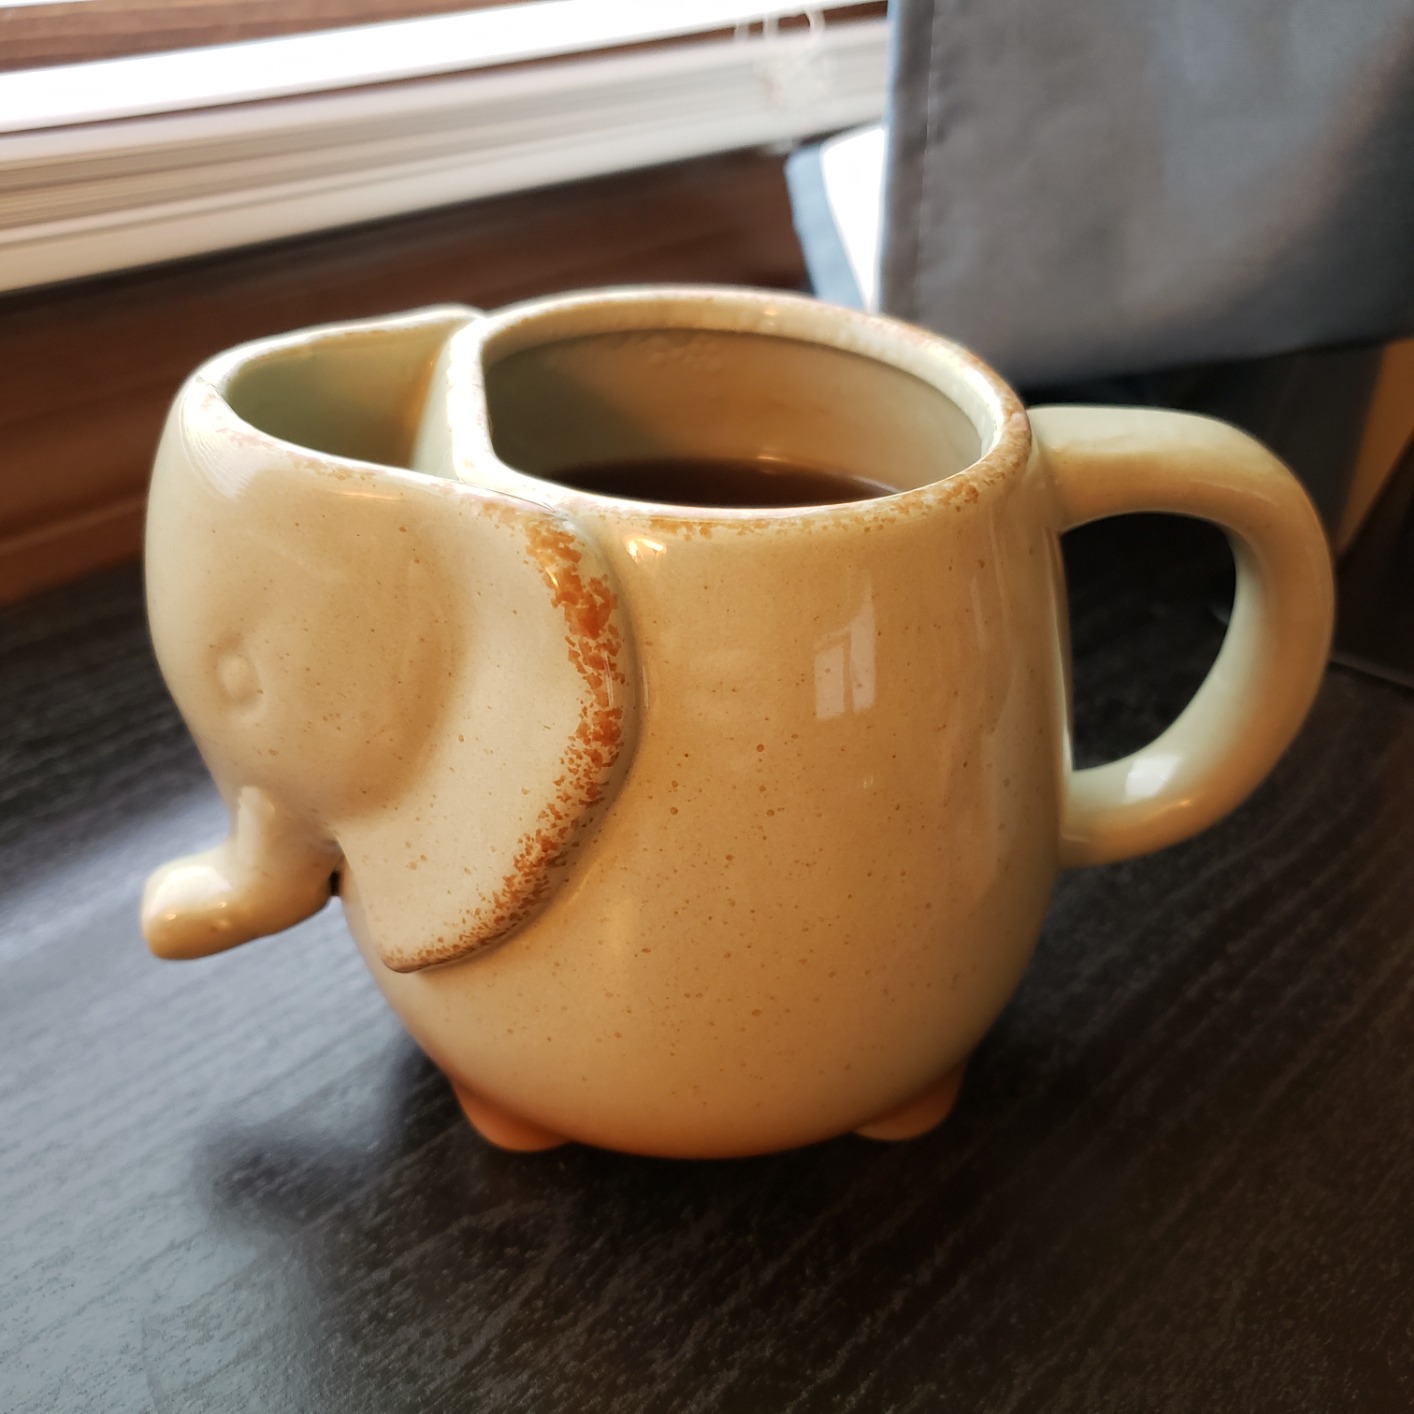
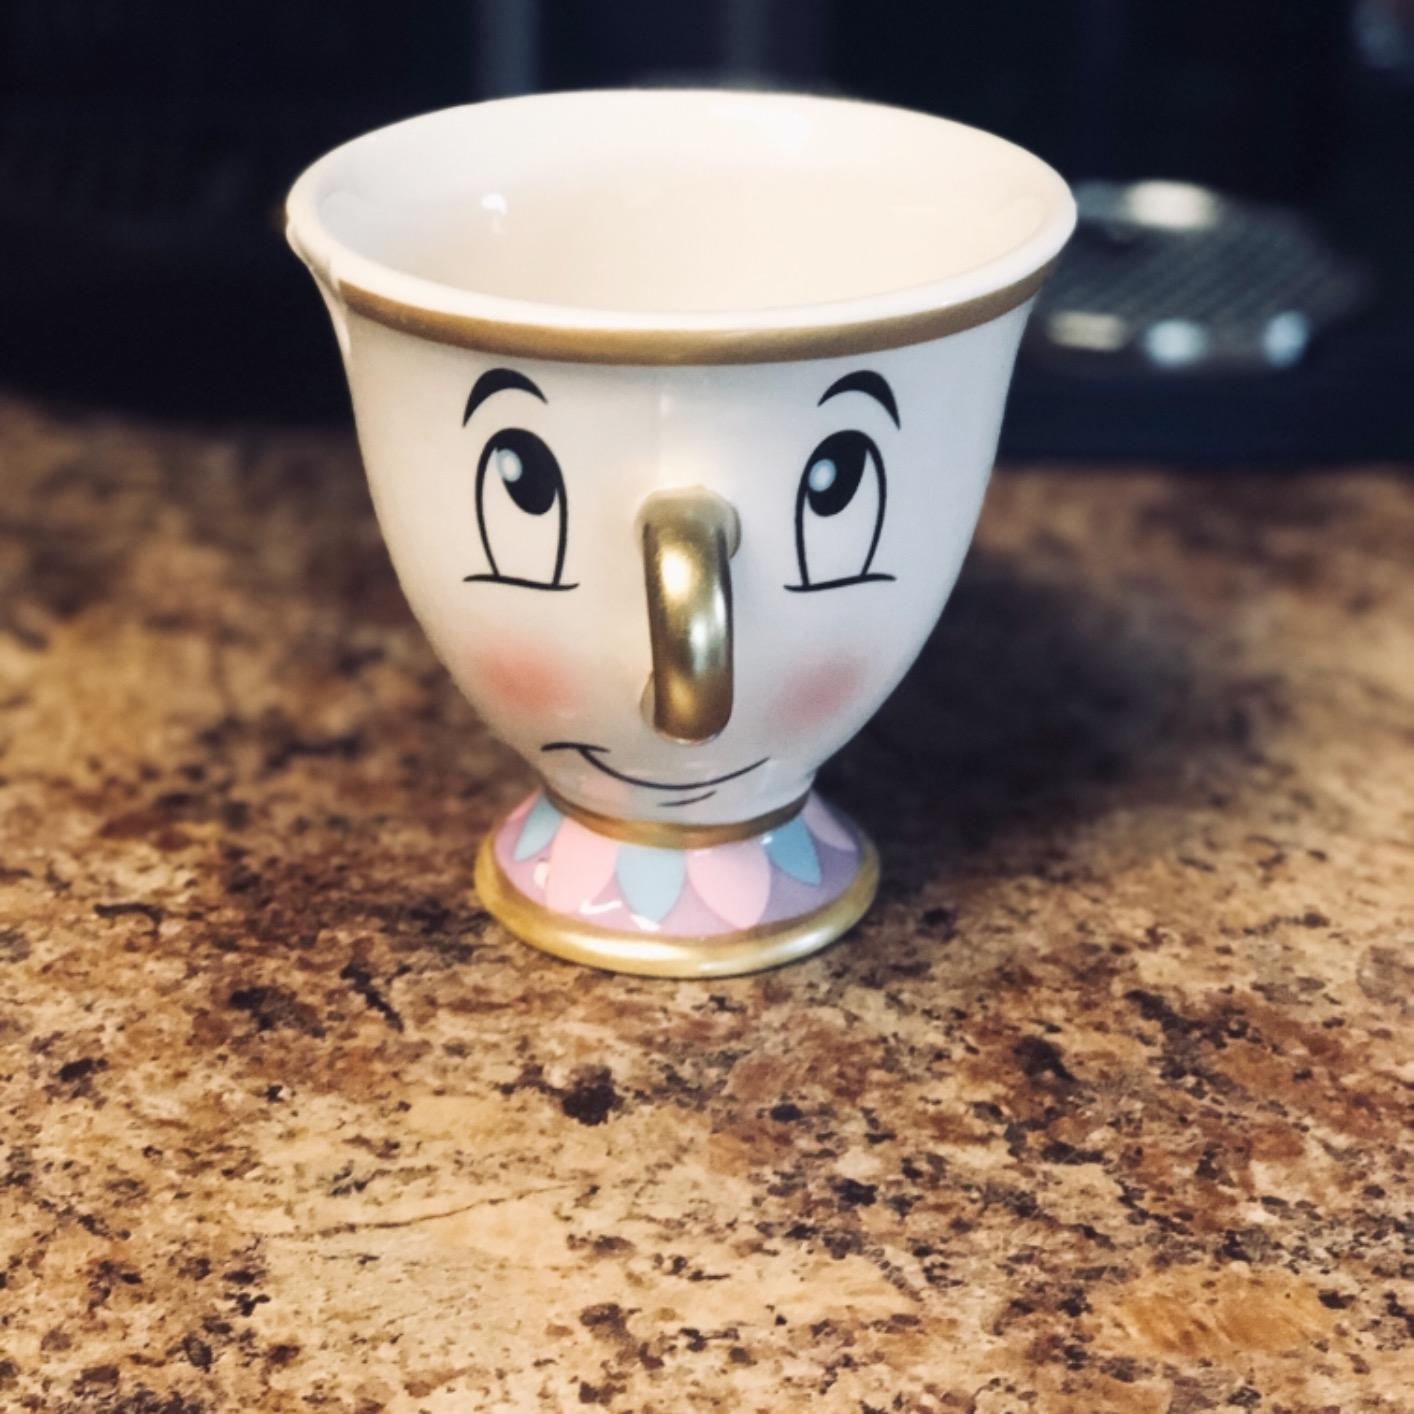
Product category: items_mug
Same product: no